KITS

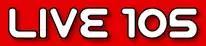
Logo of Live 105 used from 2003 to 2010

Howard Stern ended his syndicated morning show in December 2005, and departed for Sirius Satellite Radio. In response, CBS Radio flipped nearly all its alternative-formatted radio stations to an all-talk format known as "Free FM". KITS was allowed to keep its music format and thus decided to go in a music-oriented direction for its subsequent morning show, "The Woody Show" (originally "The Morning Music Co-op", then "The Woody, Tony and Ravey Show"). It was hosted by Jeff "Woody" Fife, Tony Mott, and Renee Ravey, with producer Greg Gory and assistant producer Jason "White Menace" McMurry. Woody, Tony, and Ravey had previously worked afternoons on Chicago alternative rock station WKQX.